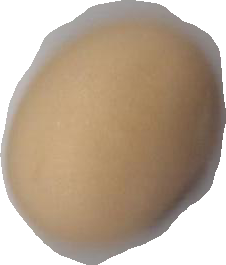
Variety: Anjasmoro